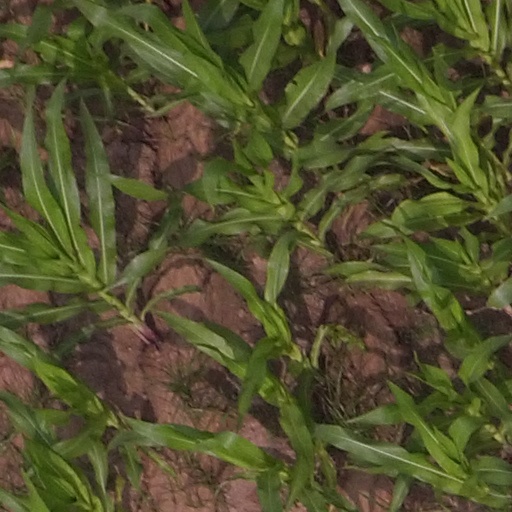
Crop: maize; corn